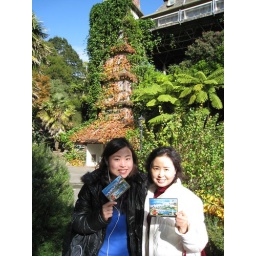
in front of the tree house and the hydraulic lift